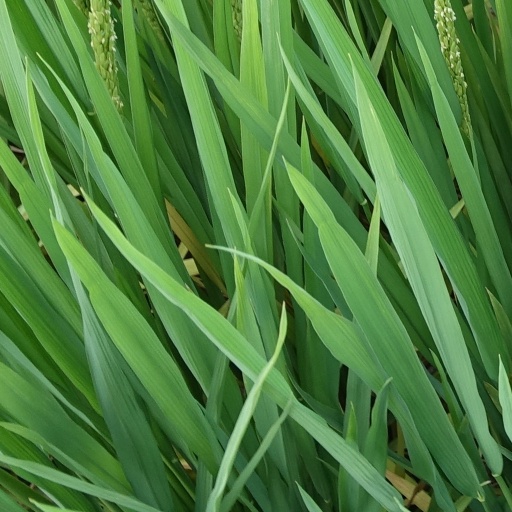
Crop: rice